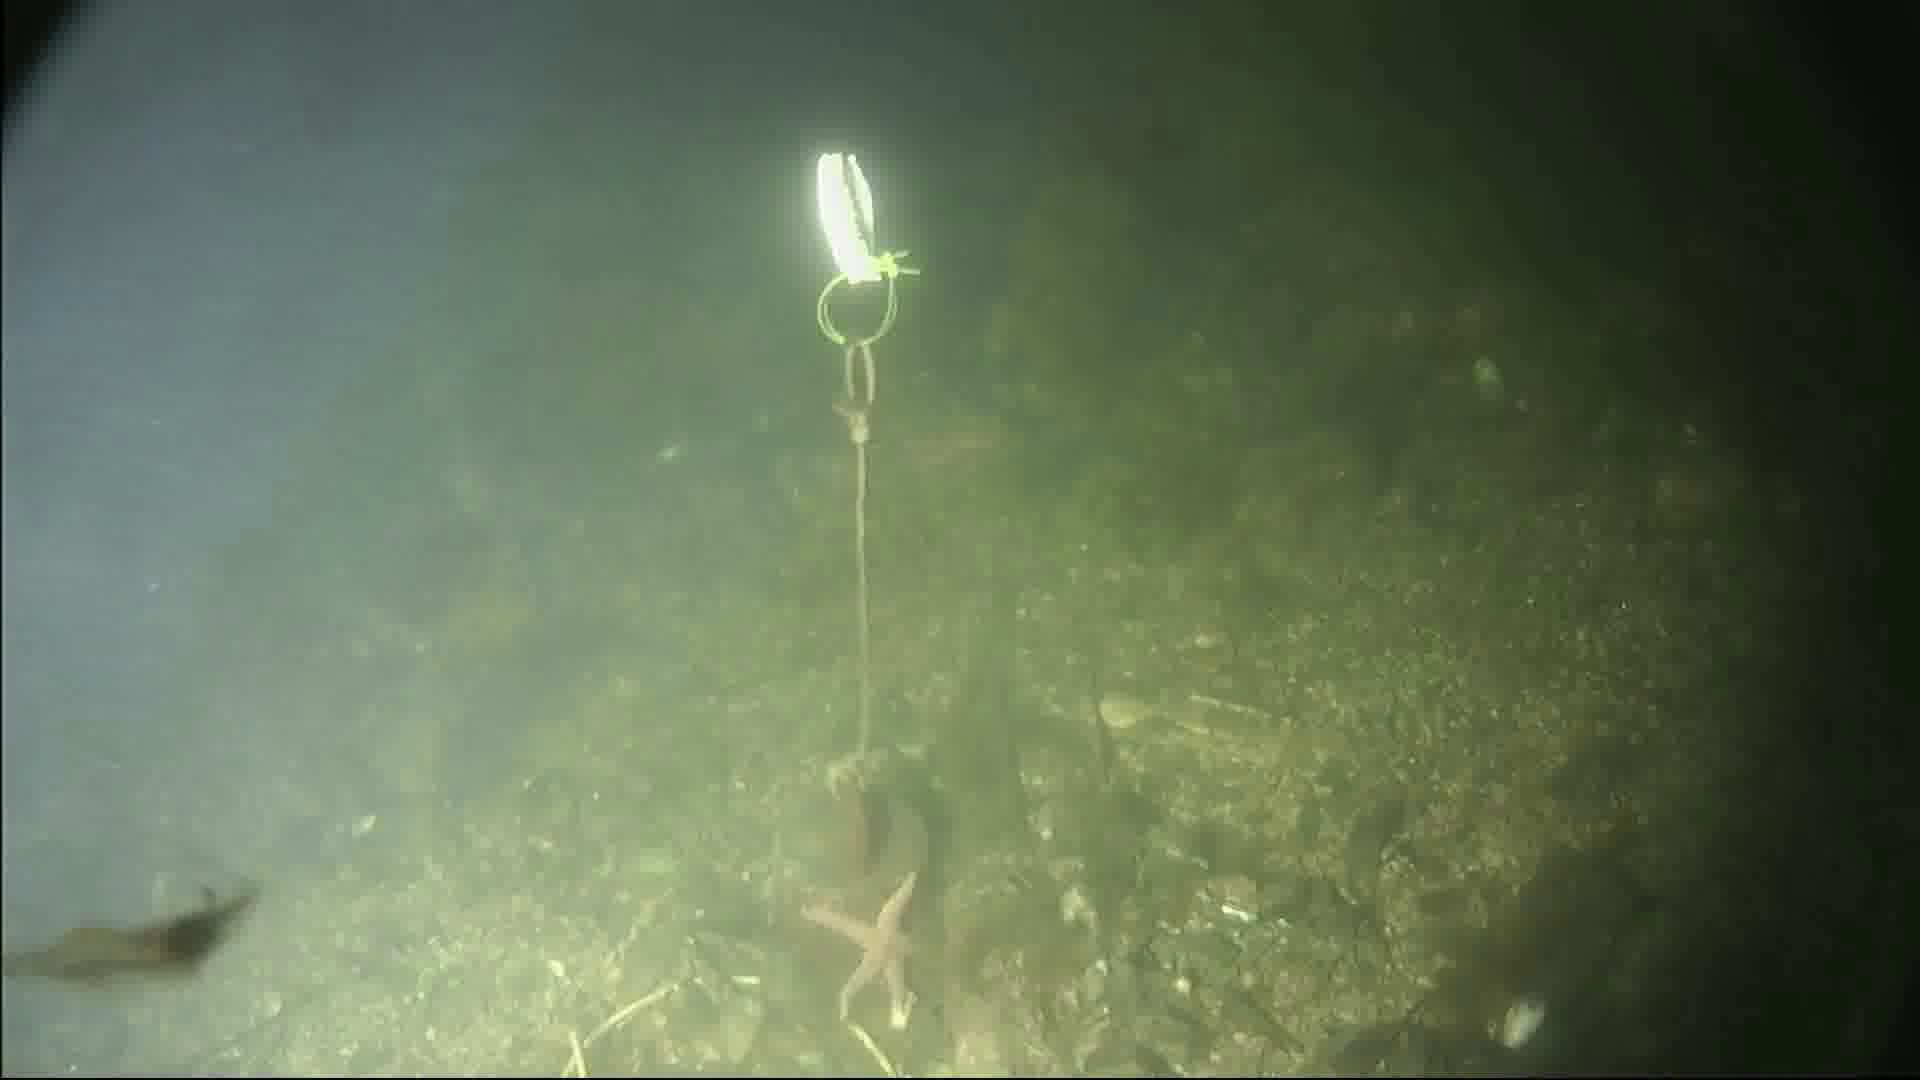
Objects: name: starfish
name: crab
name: shrimp